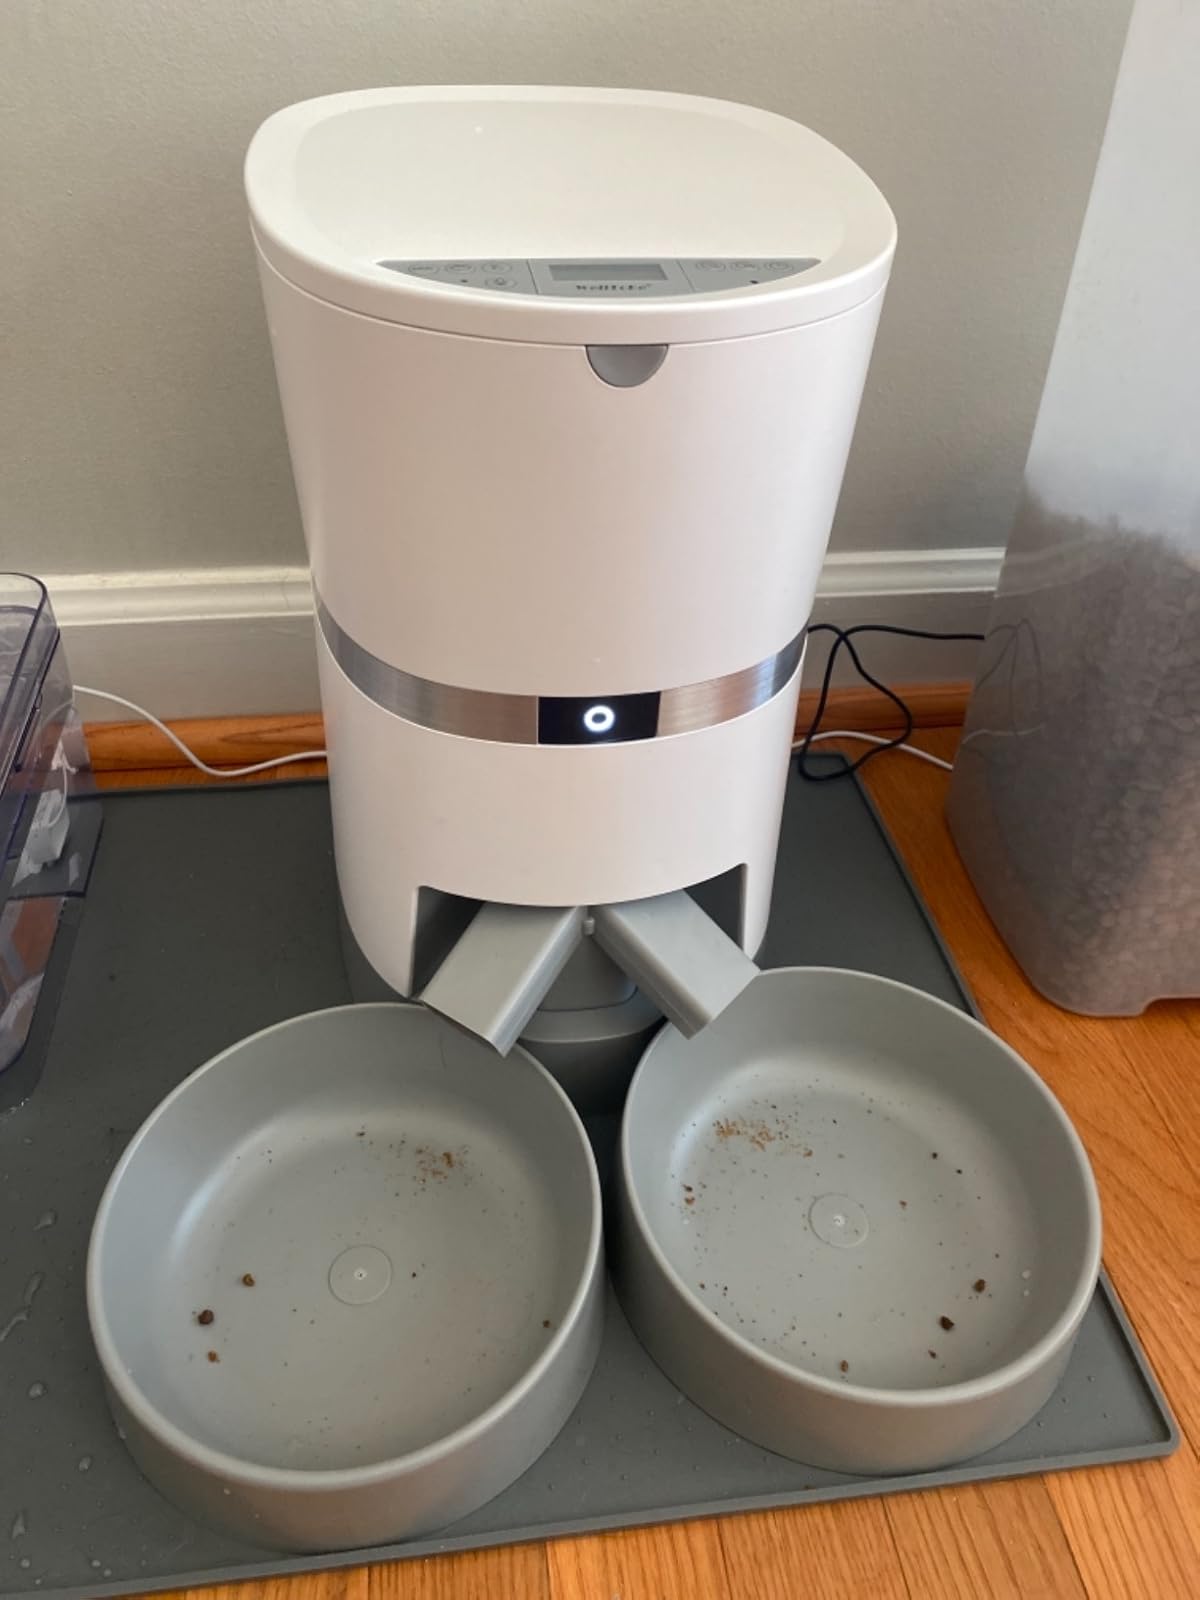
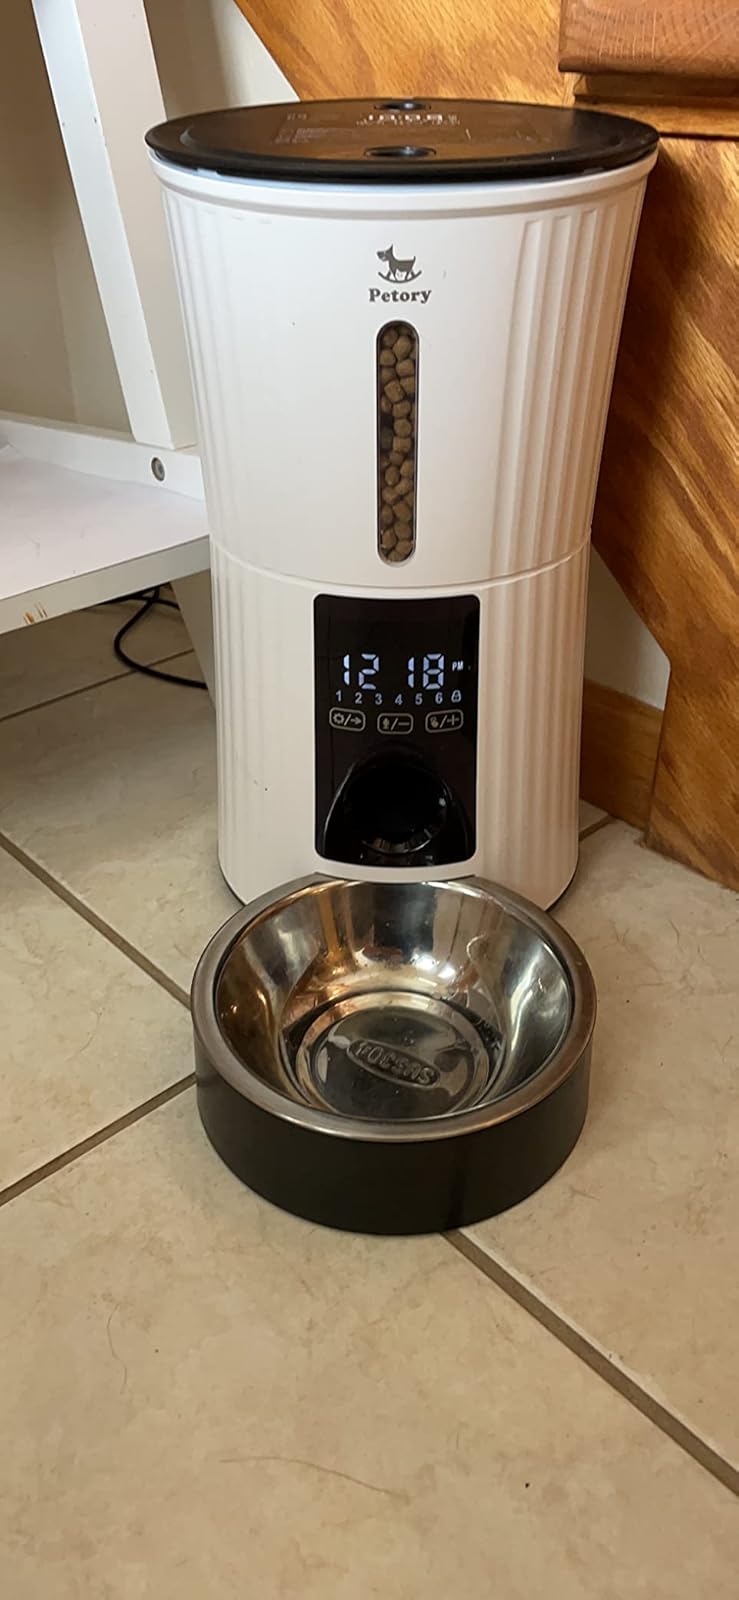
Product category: items_feeder
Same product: no